Alexandria Nicole Cellars

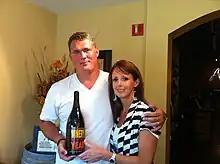
Jarrod and Ali Boyle of Alexandria Nicole Cellars holding a bottle commemorating their selection as the "2011 Washington Winery of the Year".

A Prosser native, Jarrod Boyle learned viticulture and winemaking while working with Washington wine pioneers Dr. Wade Wolfe of Thurston Wolfe and the Hogue family of Hogue Cellars. While at Hogue, Boyle spotted an area of uncultivated land along the Columbia River in the Horse Heaven Hills that he thought would be an ideal spot for a vineyard. Working with the owners of land, the Mercer family who first planted Champoux vineyards in the 1970s, Boyle founded Destiny Ridge Vineyard in 1998.